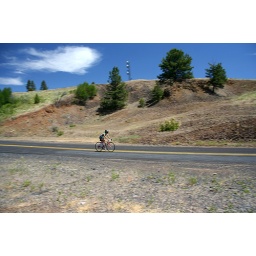
flying down a hill in Oregon Pt 2